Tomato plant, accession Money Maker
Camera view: bottom (45 deg); turntable rotation: 240 degrees
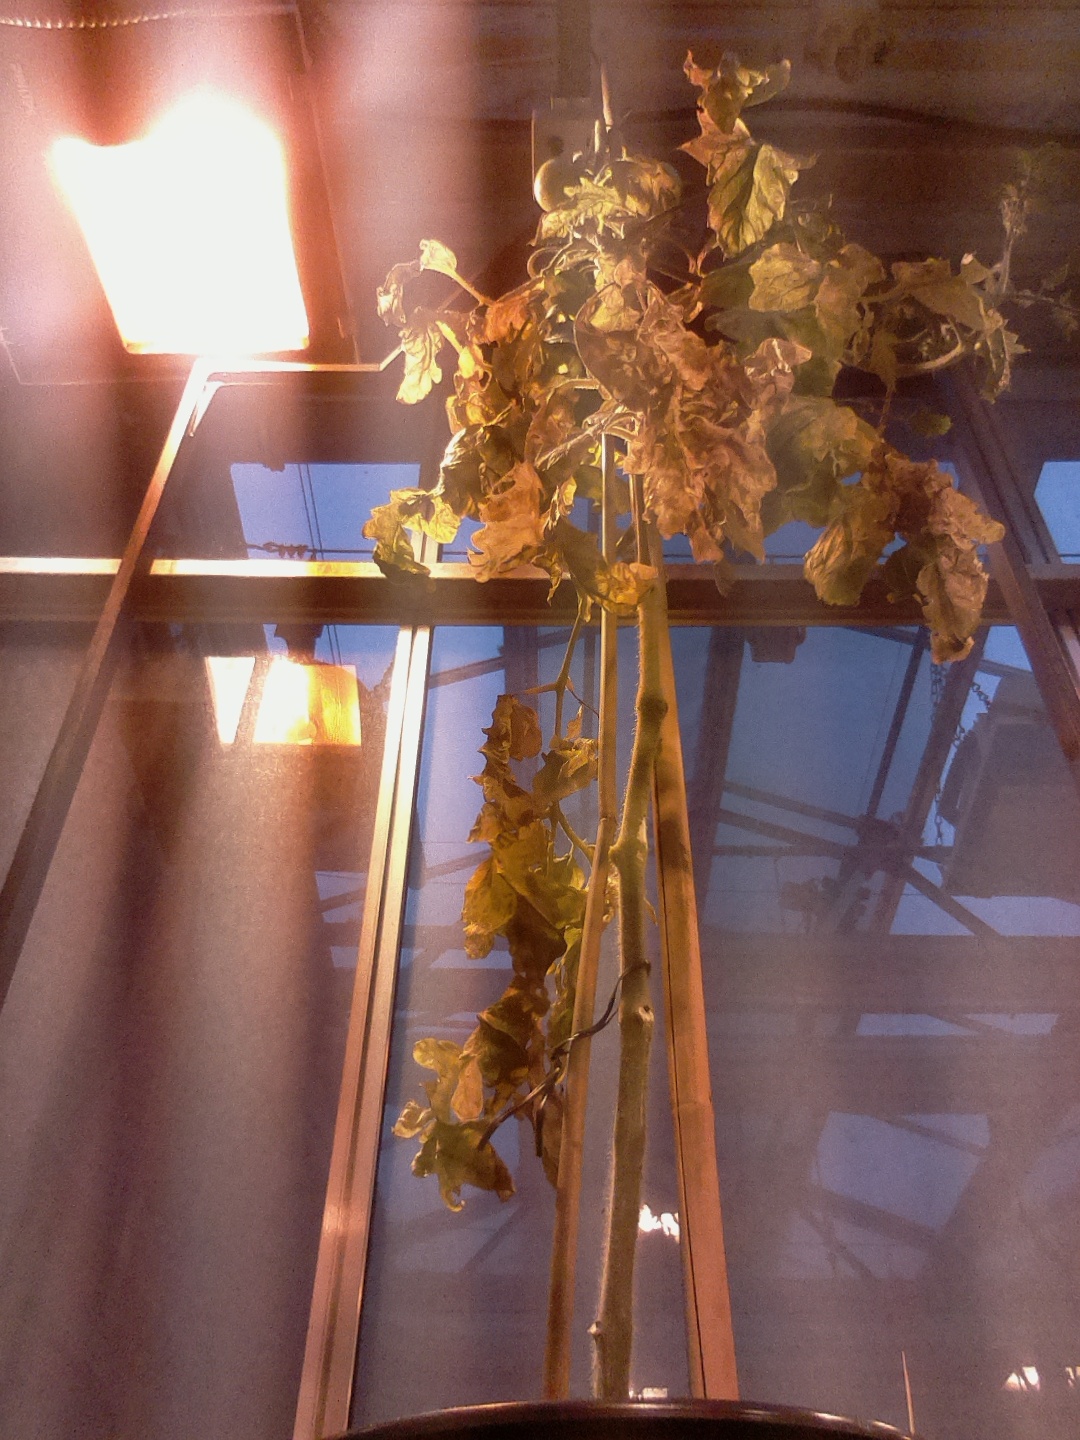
BBCH growth stage 79: 90% -100% of final fruit size